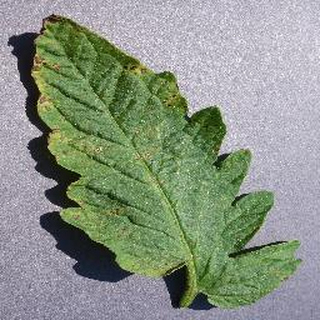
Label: tomato_septoria_leaf_spot